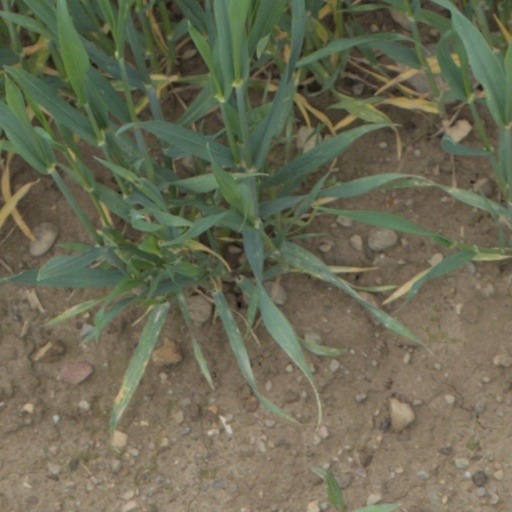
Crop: wheat